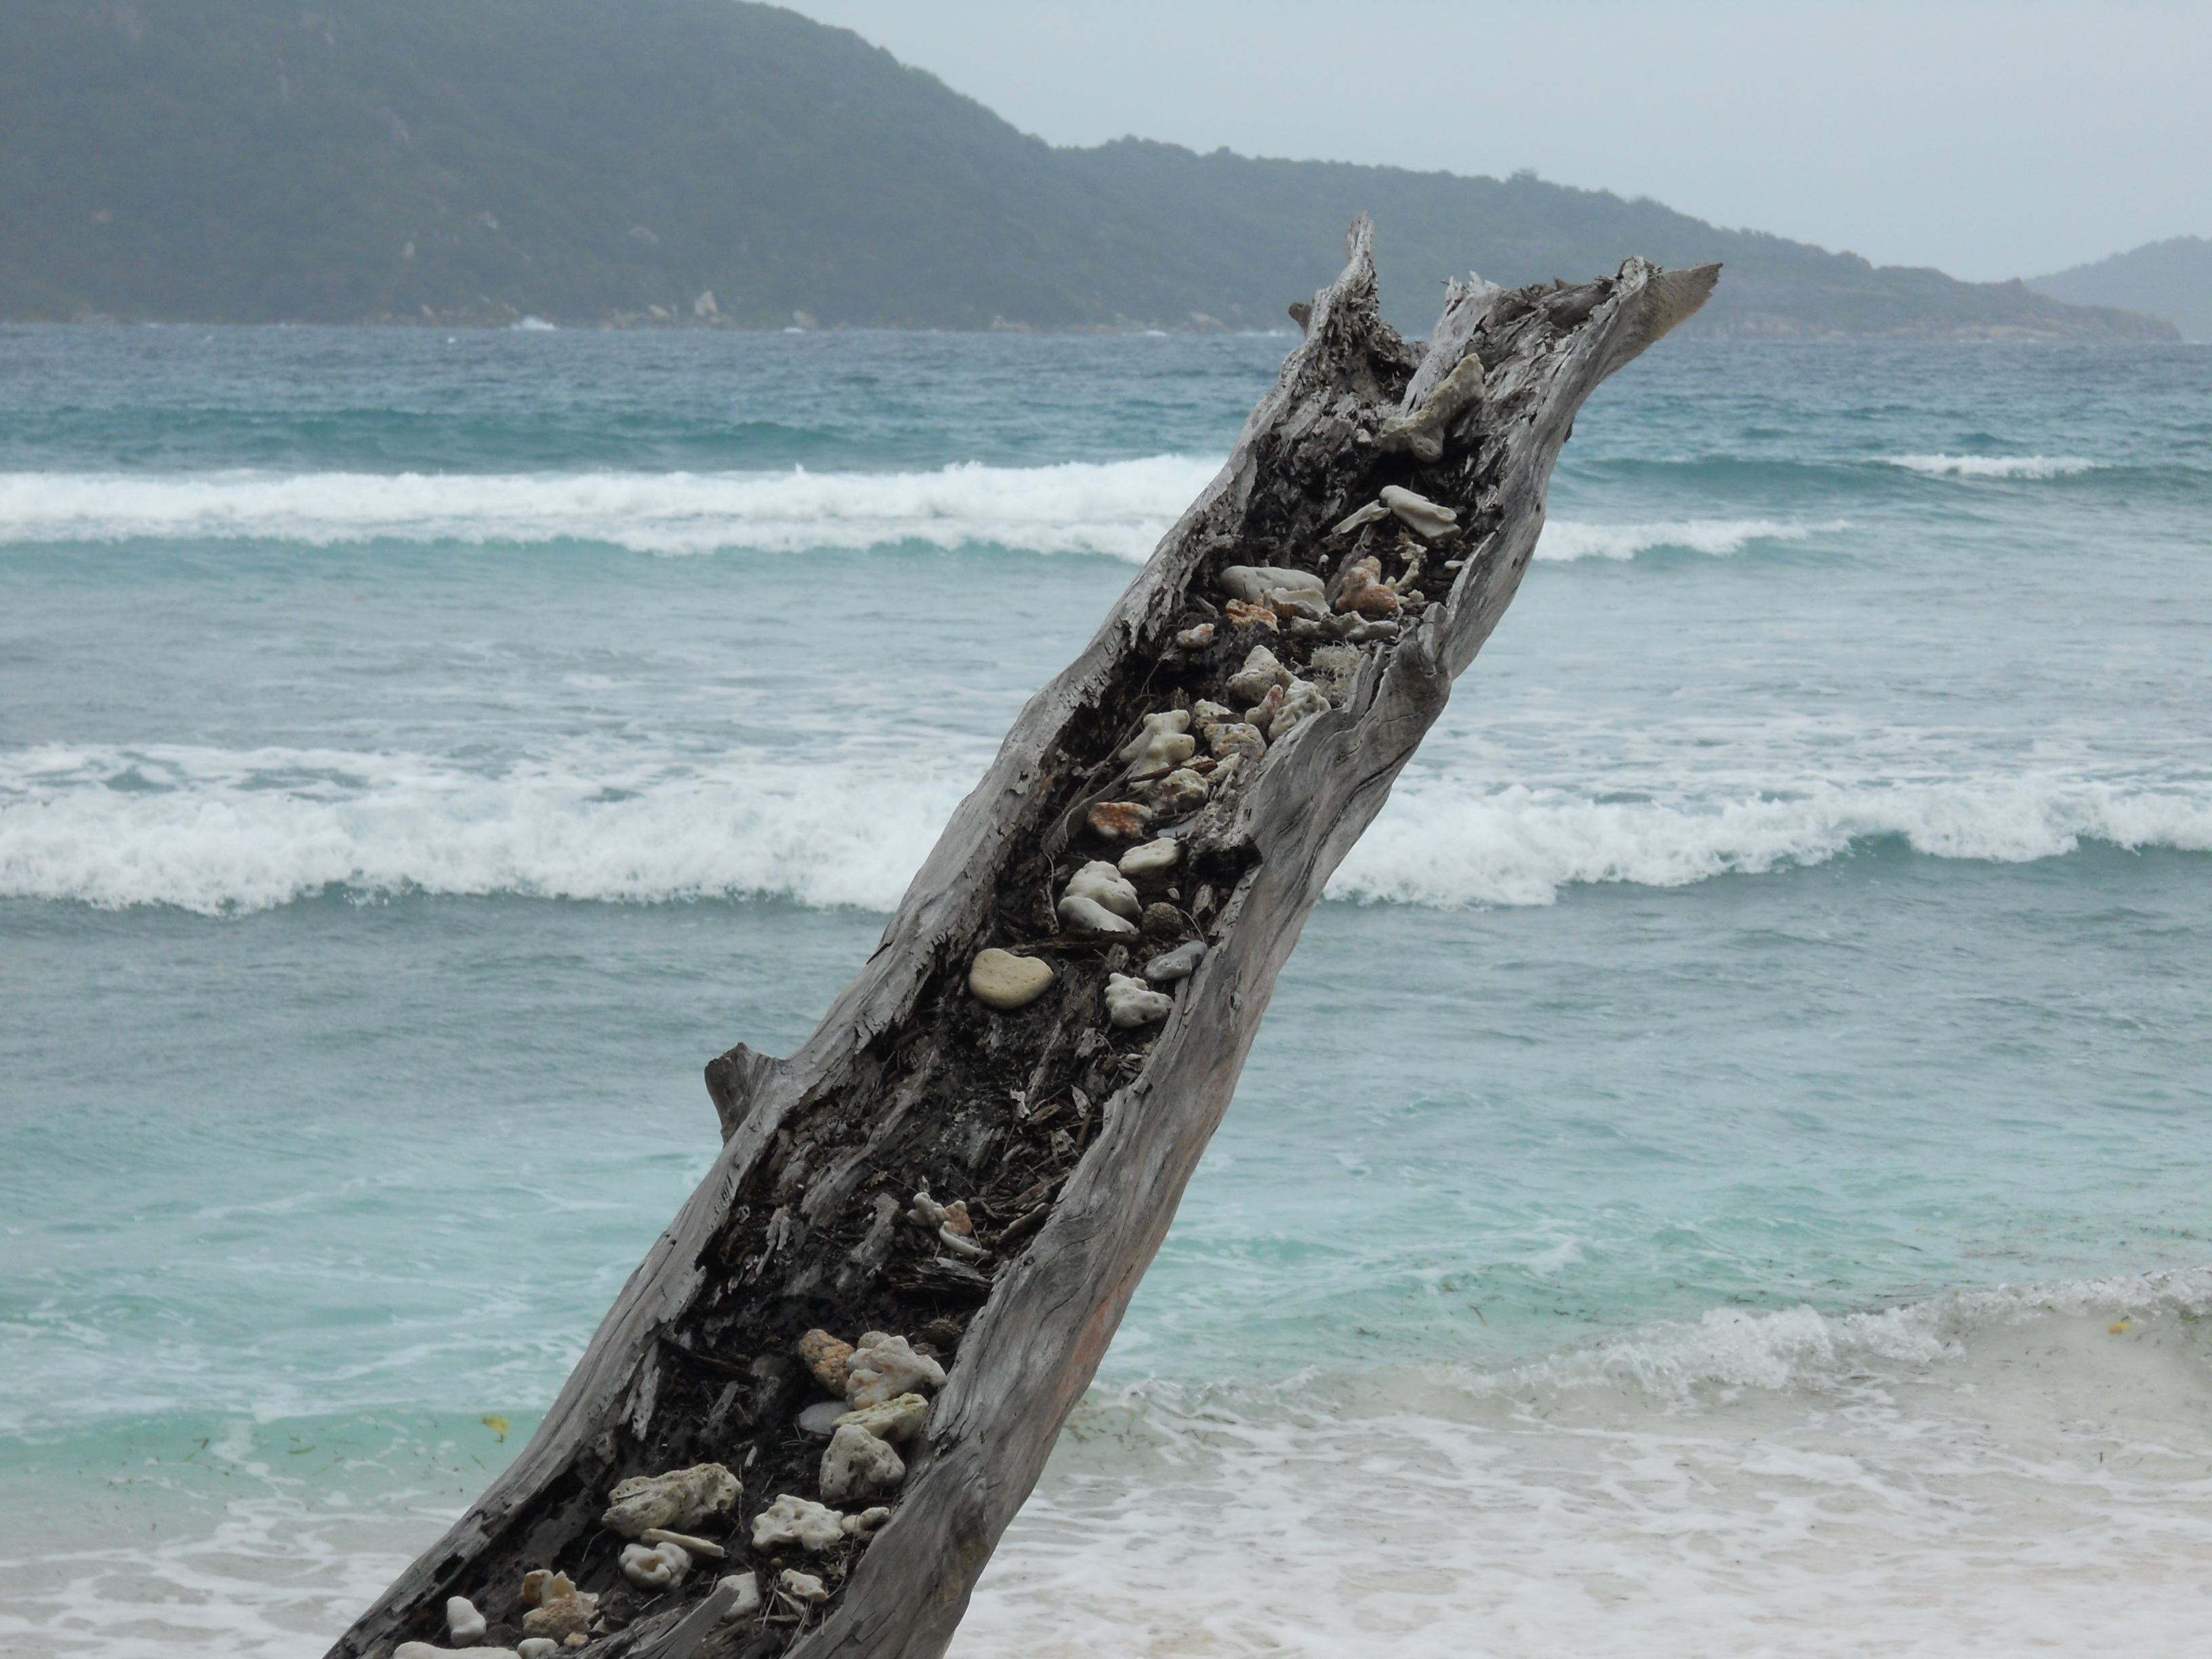
beach, sea, coast, rock, ocean, shore, wave, cliff, vehicle, bay, terrain, humpback whale, breakwater, shipwreck, cape, mussels, islet, old wood, marine mammal, wind wave, tree stocking